Hurricane Alma (1970)

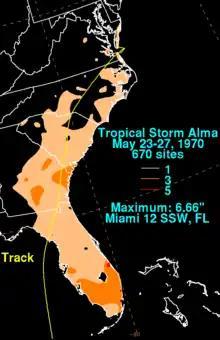
Rainfall map

After Alma weakened from hurricane status, it passed near the Cayman Islands on May 21, where winds of up to were recorded. Gale-force winds and heavy rainfall also occurred in Jamaica. Heavy rains ahead of the storm caused flash flooding in central and eastern Cuba. Seven people died as a result, and several homes were destroyed. The flooding forced the evacuation of 3,000 people in Oriente Province. Inclement weather closed 16 sugar mills, which stalled harvesting that was already behind schedule in the country.